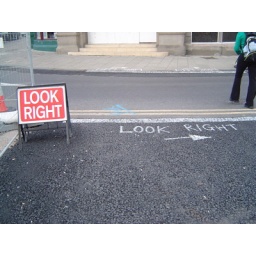
helpful way to keep absent minded visitors from being hit by cars and buses